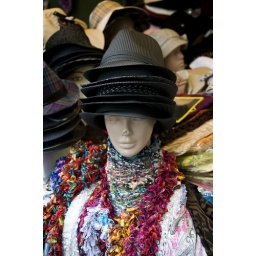
Excessive headwear in a street market Istanbul...just love the way the nose is dented!